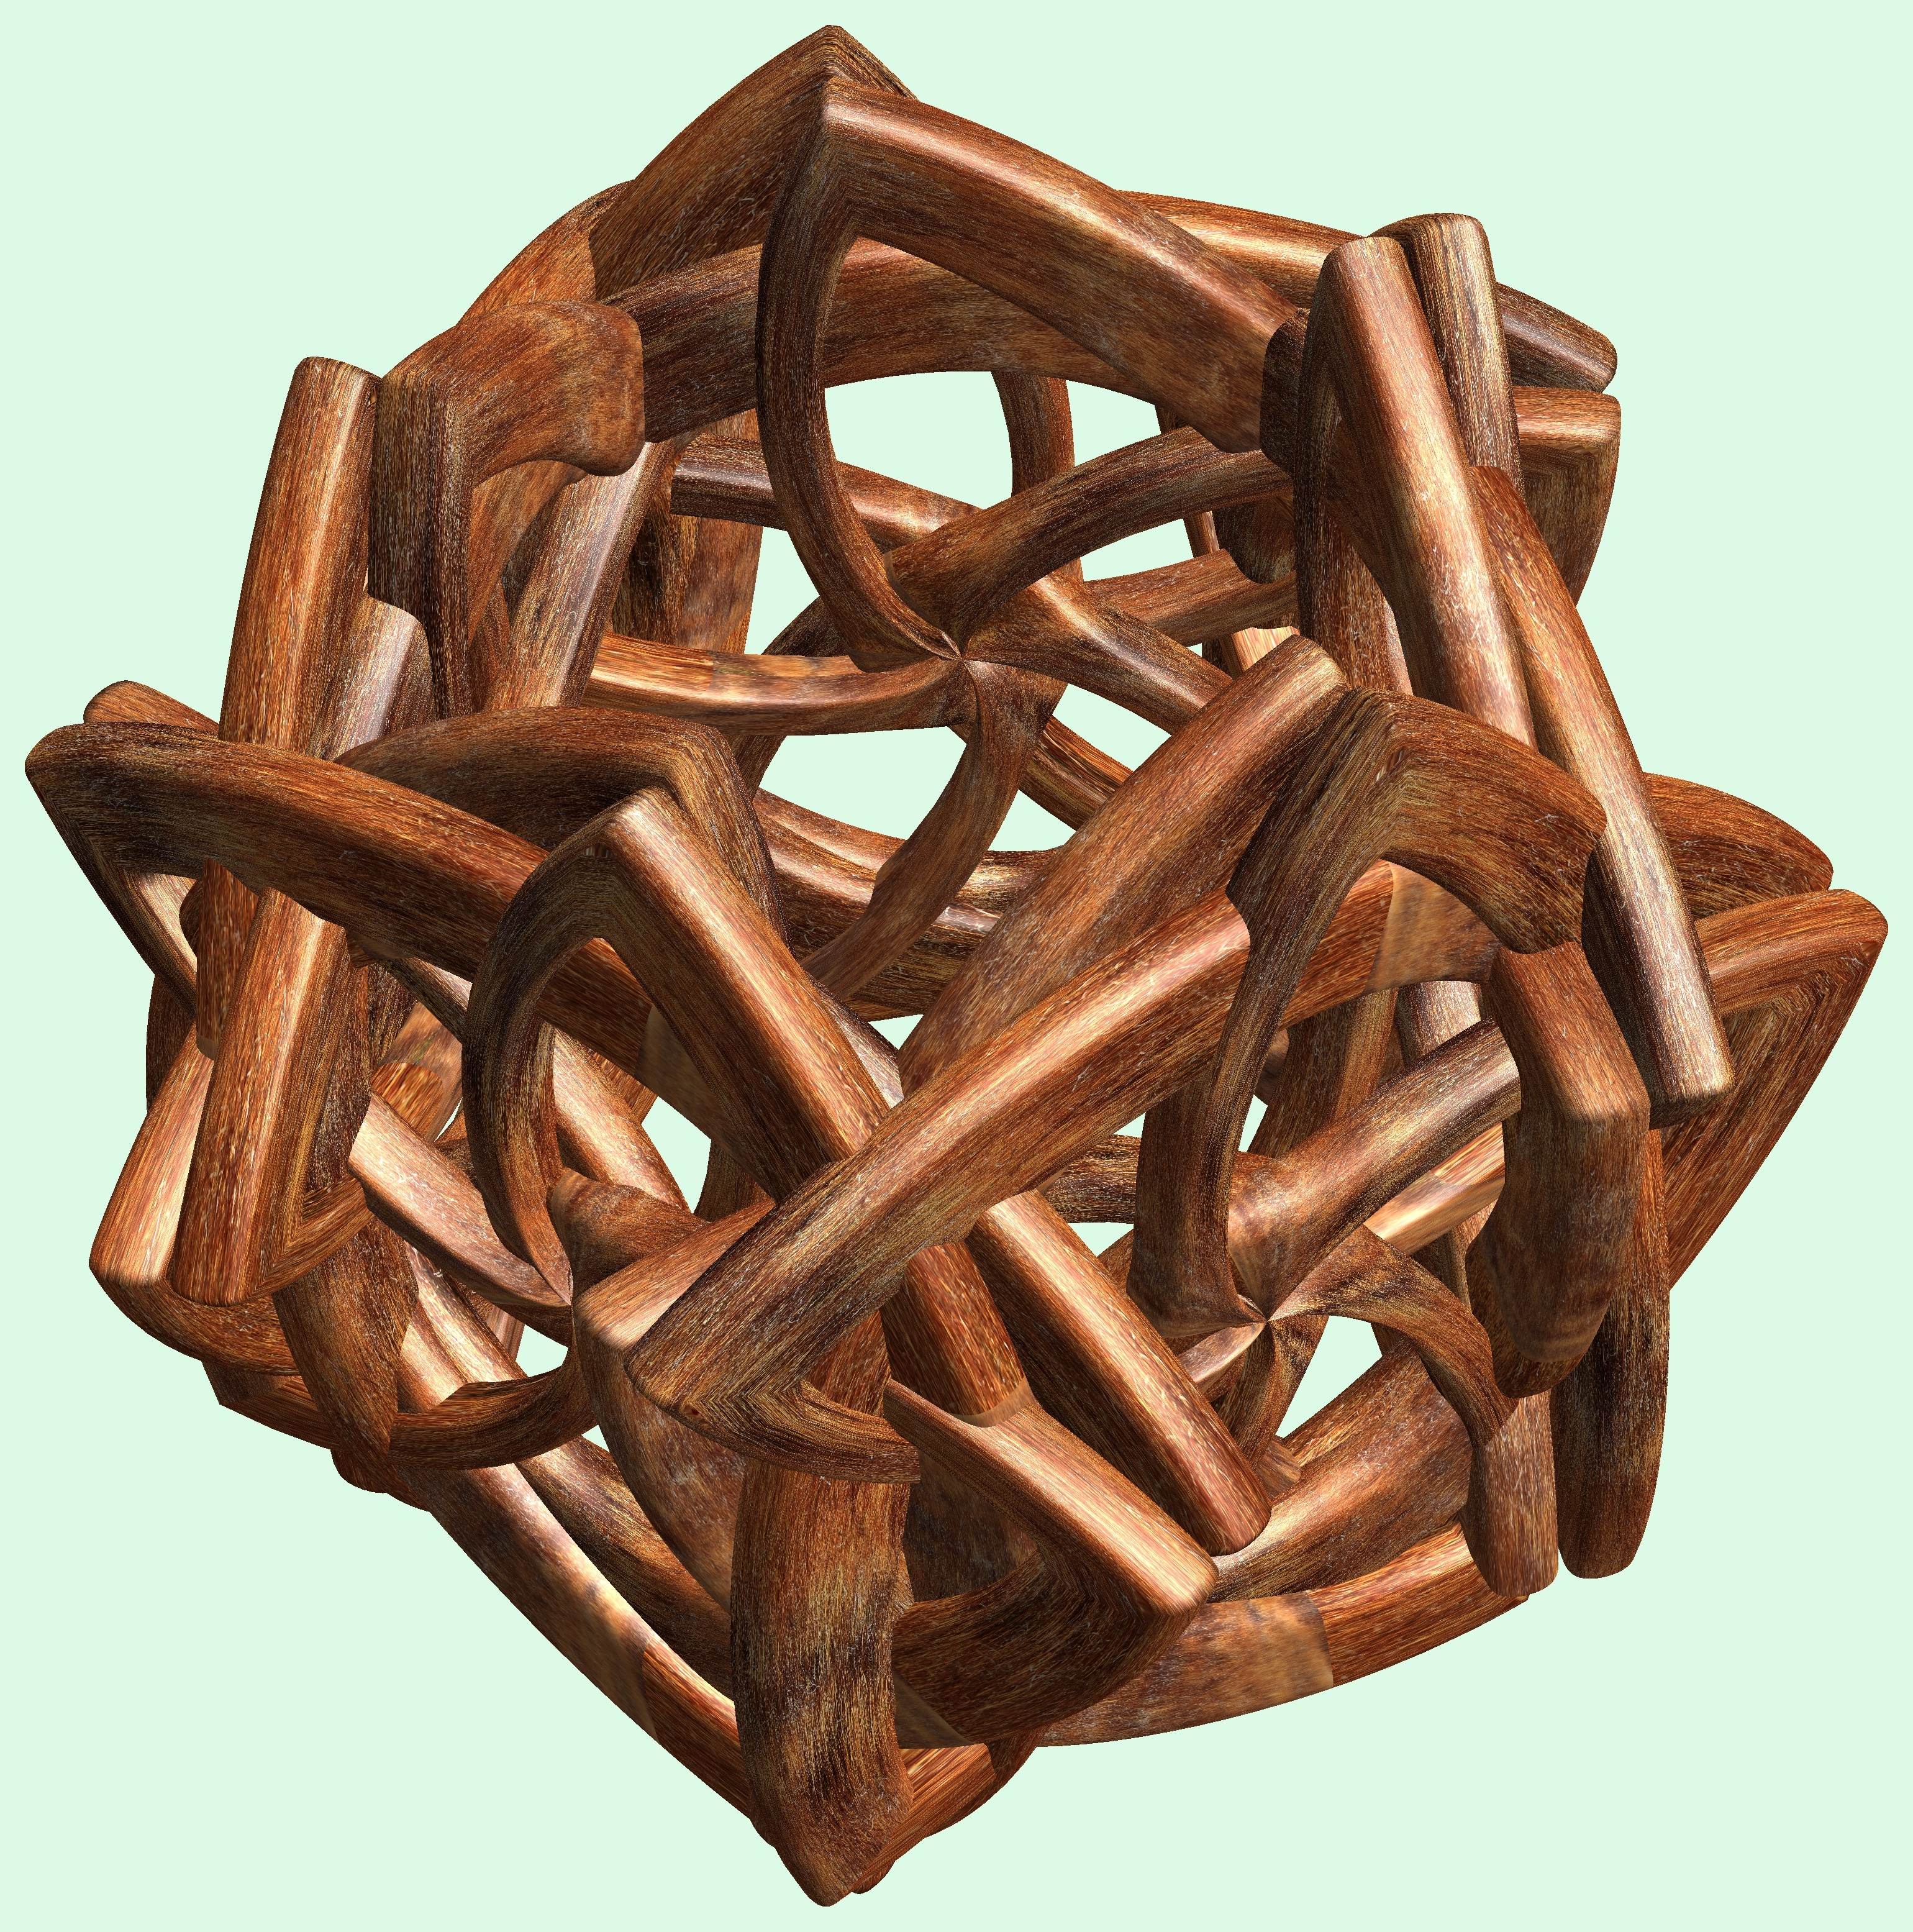
driftwood, structure, wood, texture, pattern, lighting, twig, figure, design, symmetry, 3d, graphic, carving, knot, mathematica, cg, parametricplot3d, code, program, algorithm, abstruct, mapping, flavor, man made object